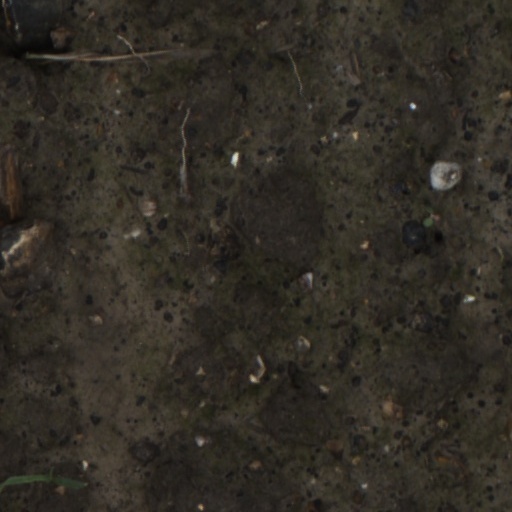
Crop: wheat